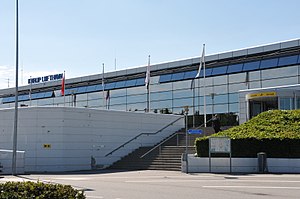
Midtjyllands Lufthavn
Terminalbygningen ved Karup Lufthavn.
Midtjyllands Lufthavn er en lufthavn ved Karup i Midtjylland omtrent midt mellem Herning og Viborg. Lufthavnen er en civil lufthavn men benytter Flyvestation Karups baner.